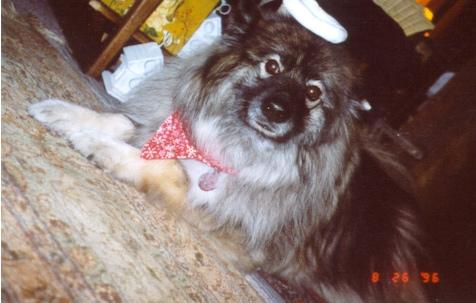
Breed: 223-n000092-keeshond